Holy Thorn Reliquary

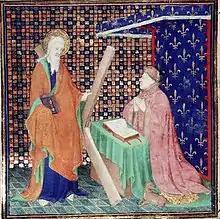
Jean, duc de Berry at prayer, with Saint Andrew, his patron saint.

One work that survived long enough to be recorded in an 18th-century painting had a very similar gold castle as its base, with a paradisal garden within the walls, in this case with trees bearing pearls and red gems. However the rest of the piece was very different in scale, with a single large white enamel figure of the Archangel Michael impaling Satan with a lance-like jewelled cross, completely out of scale with the garden in which he stands. This is the "St Michael and the Devil Group", which can be reliably dated to before 1397, when it was given to King Charles VI of France, Berry's nephew, as a New Year's gift by another uncle, Philip the Bold, Duke of Burgundy. It later passed to a church at Ingolstadt in Bavaria, where it remained until it was destroyed in 1801.